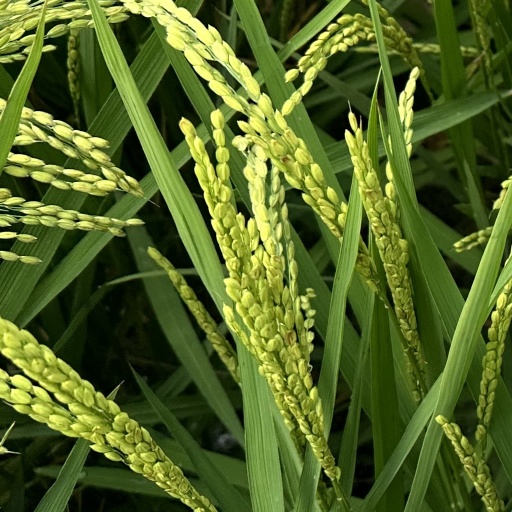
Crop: rice